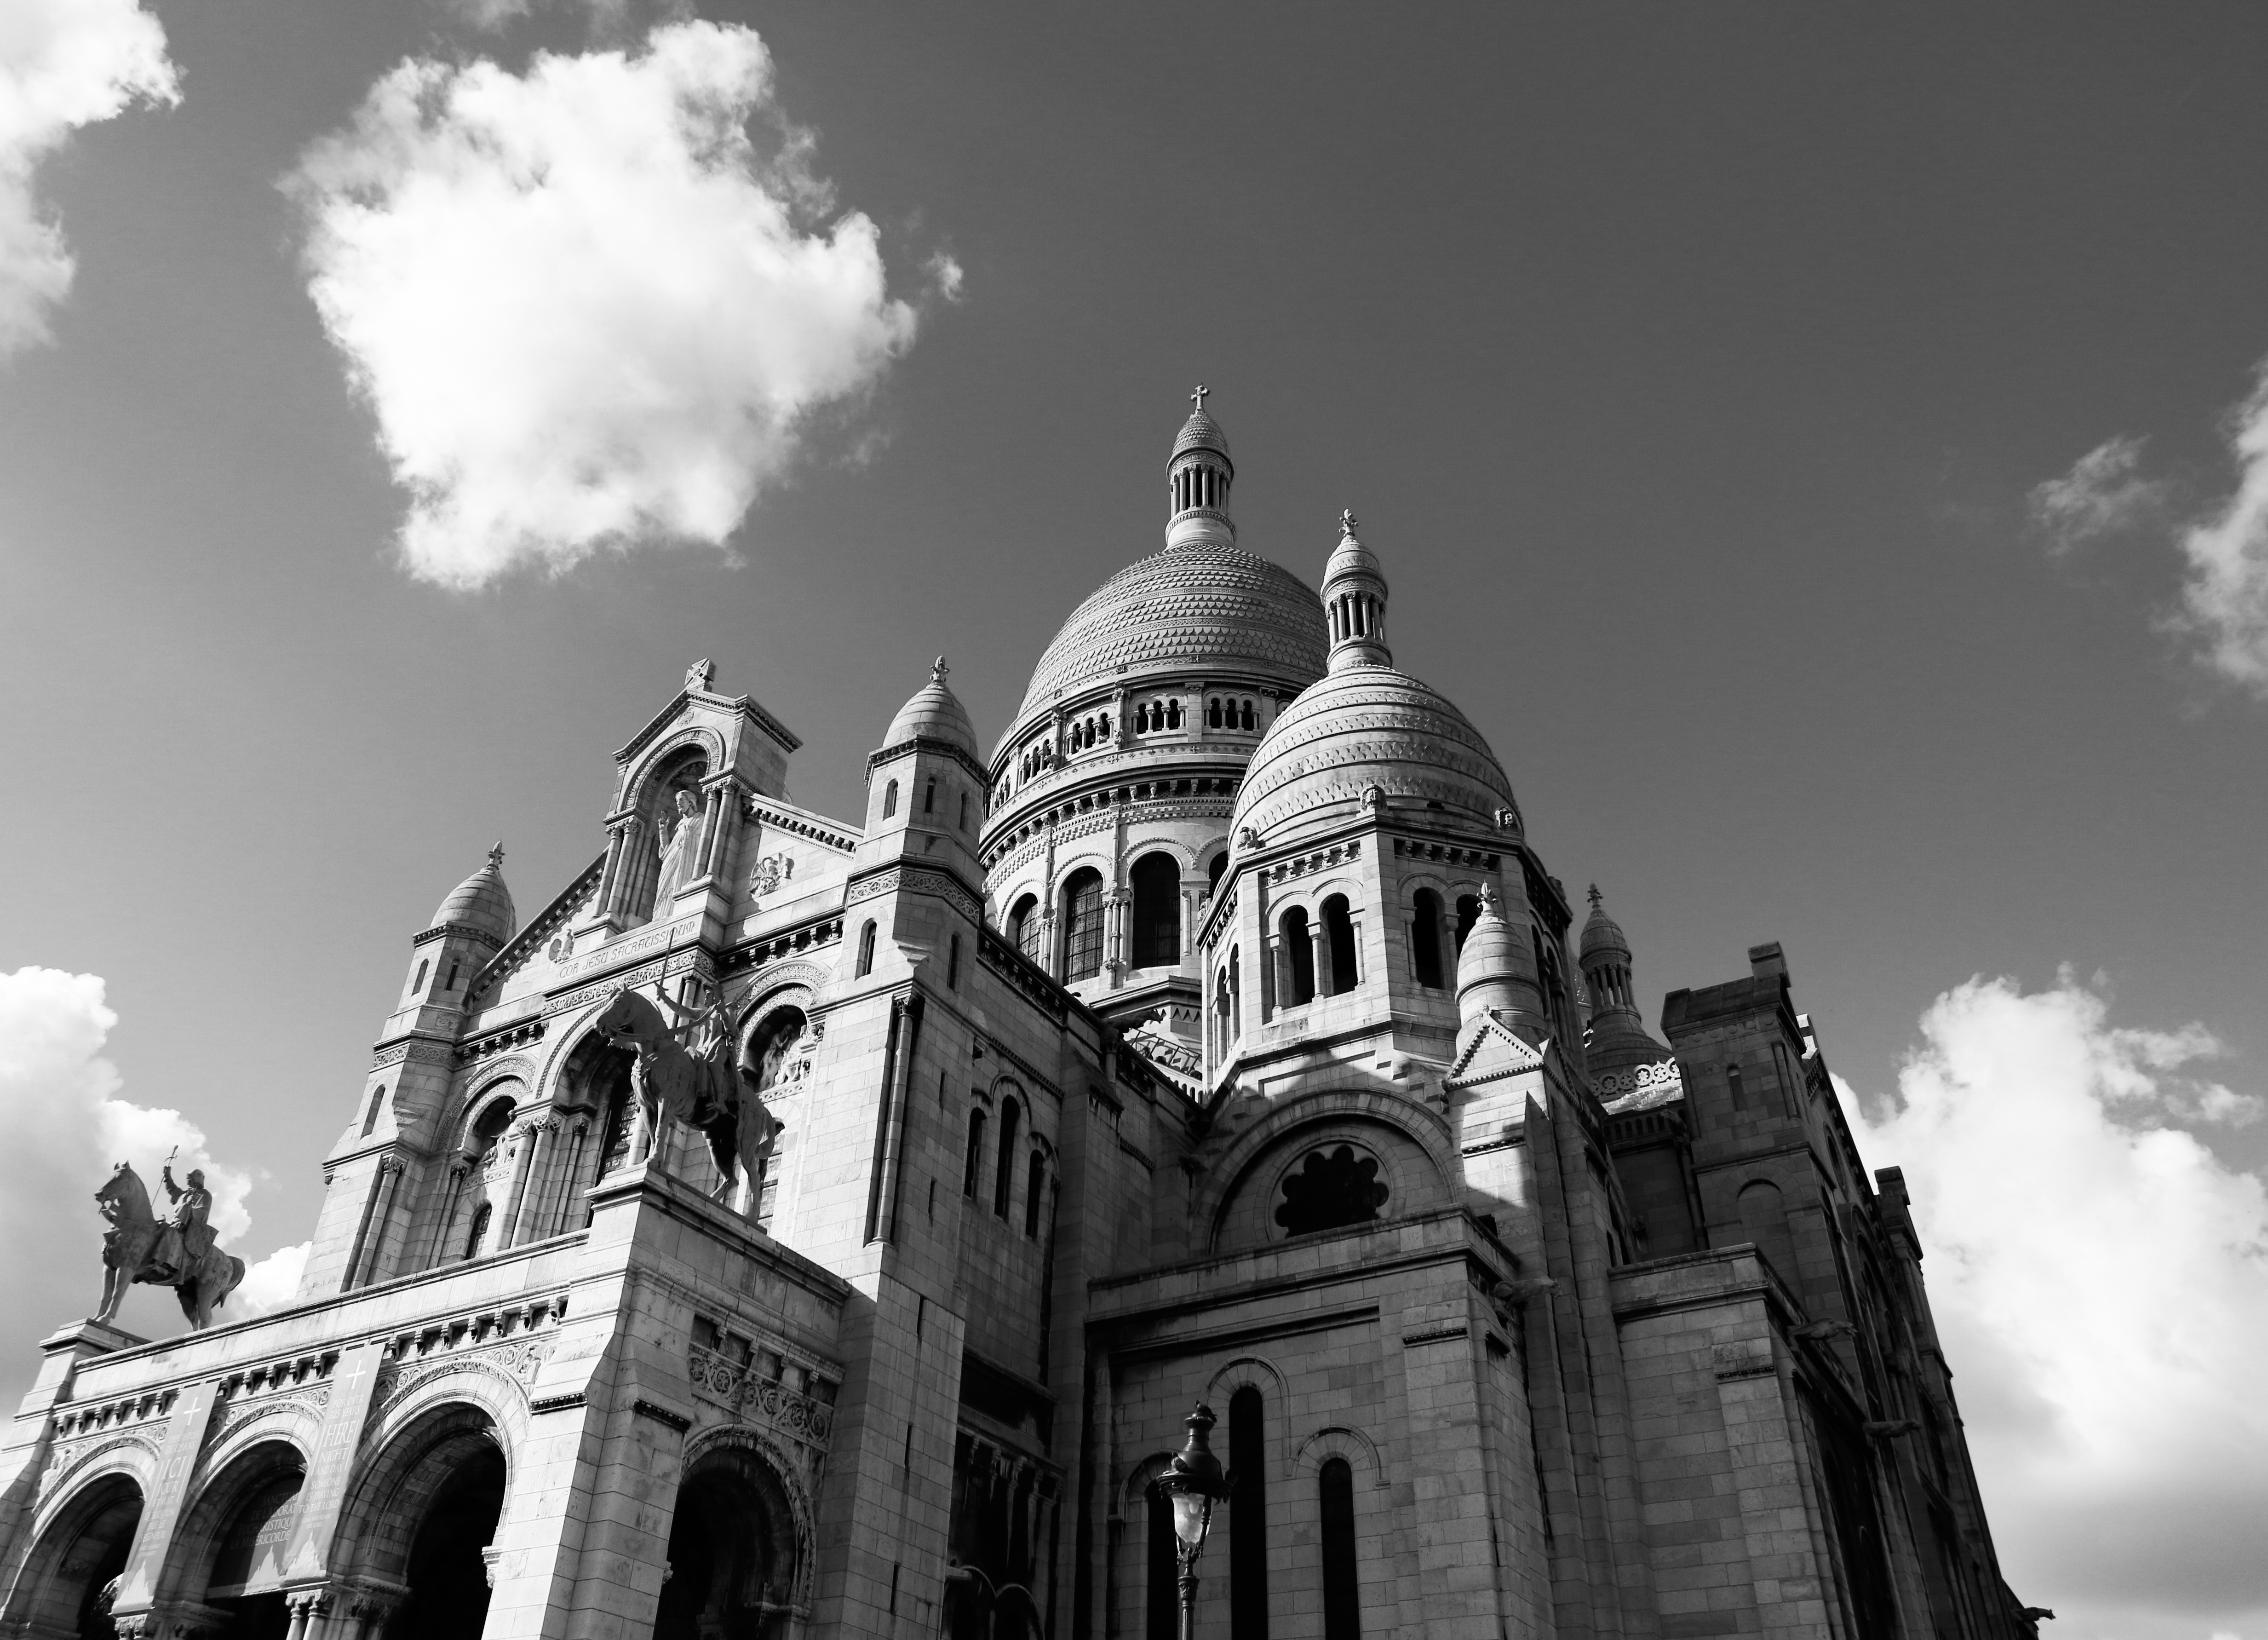
black and white, photography, cityscape, tower, landmark, church, cathedral, monochrome, place of worship, monochrome photography